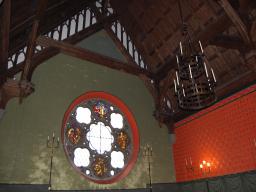
Label: Background_without_leaves